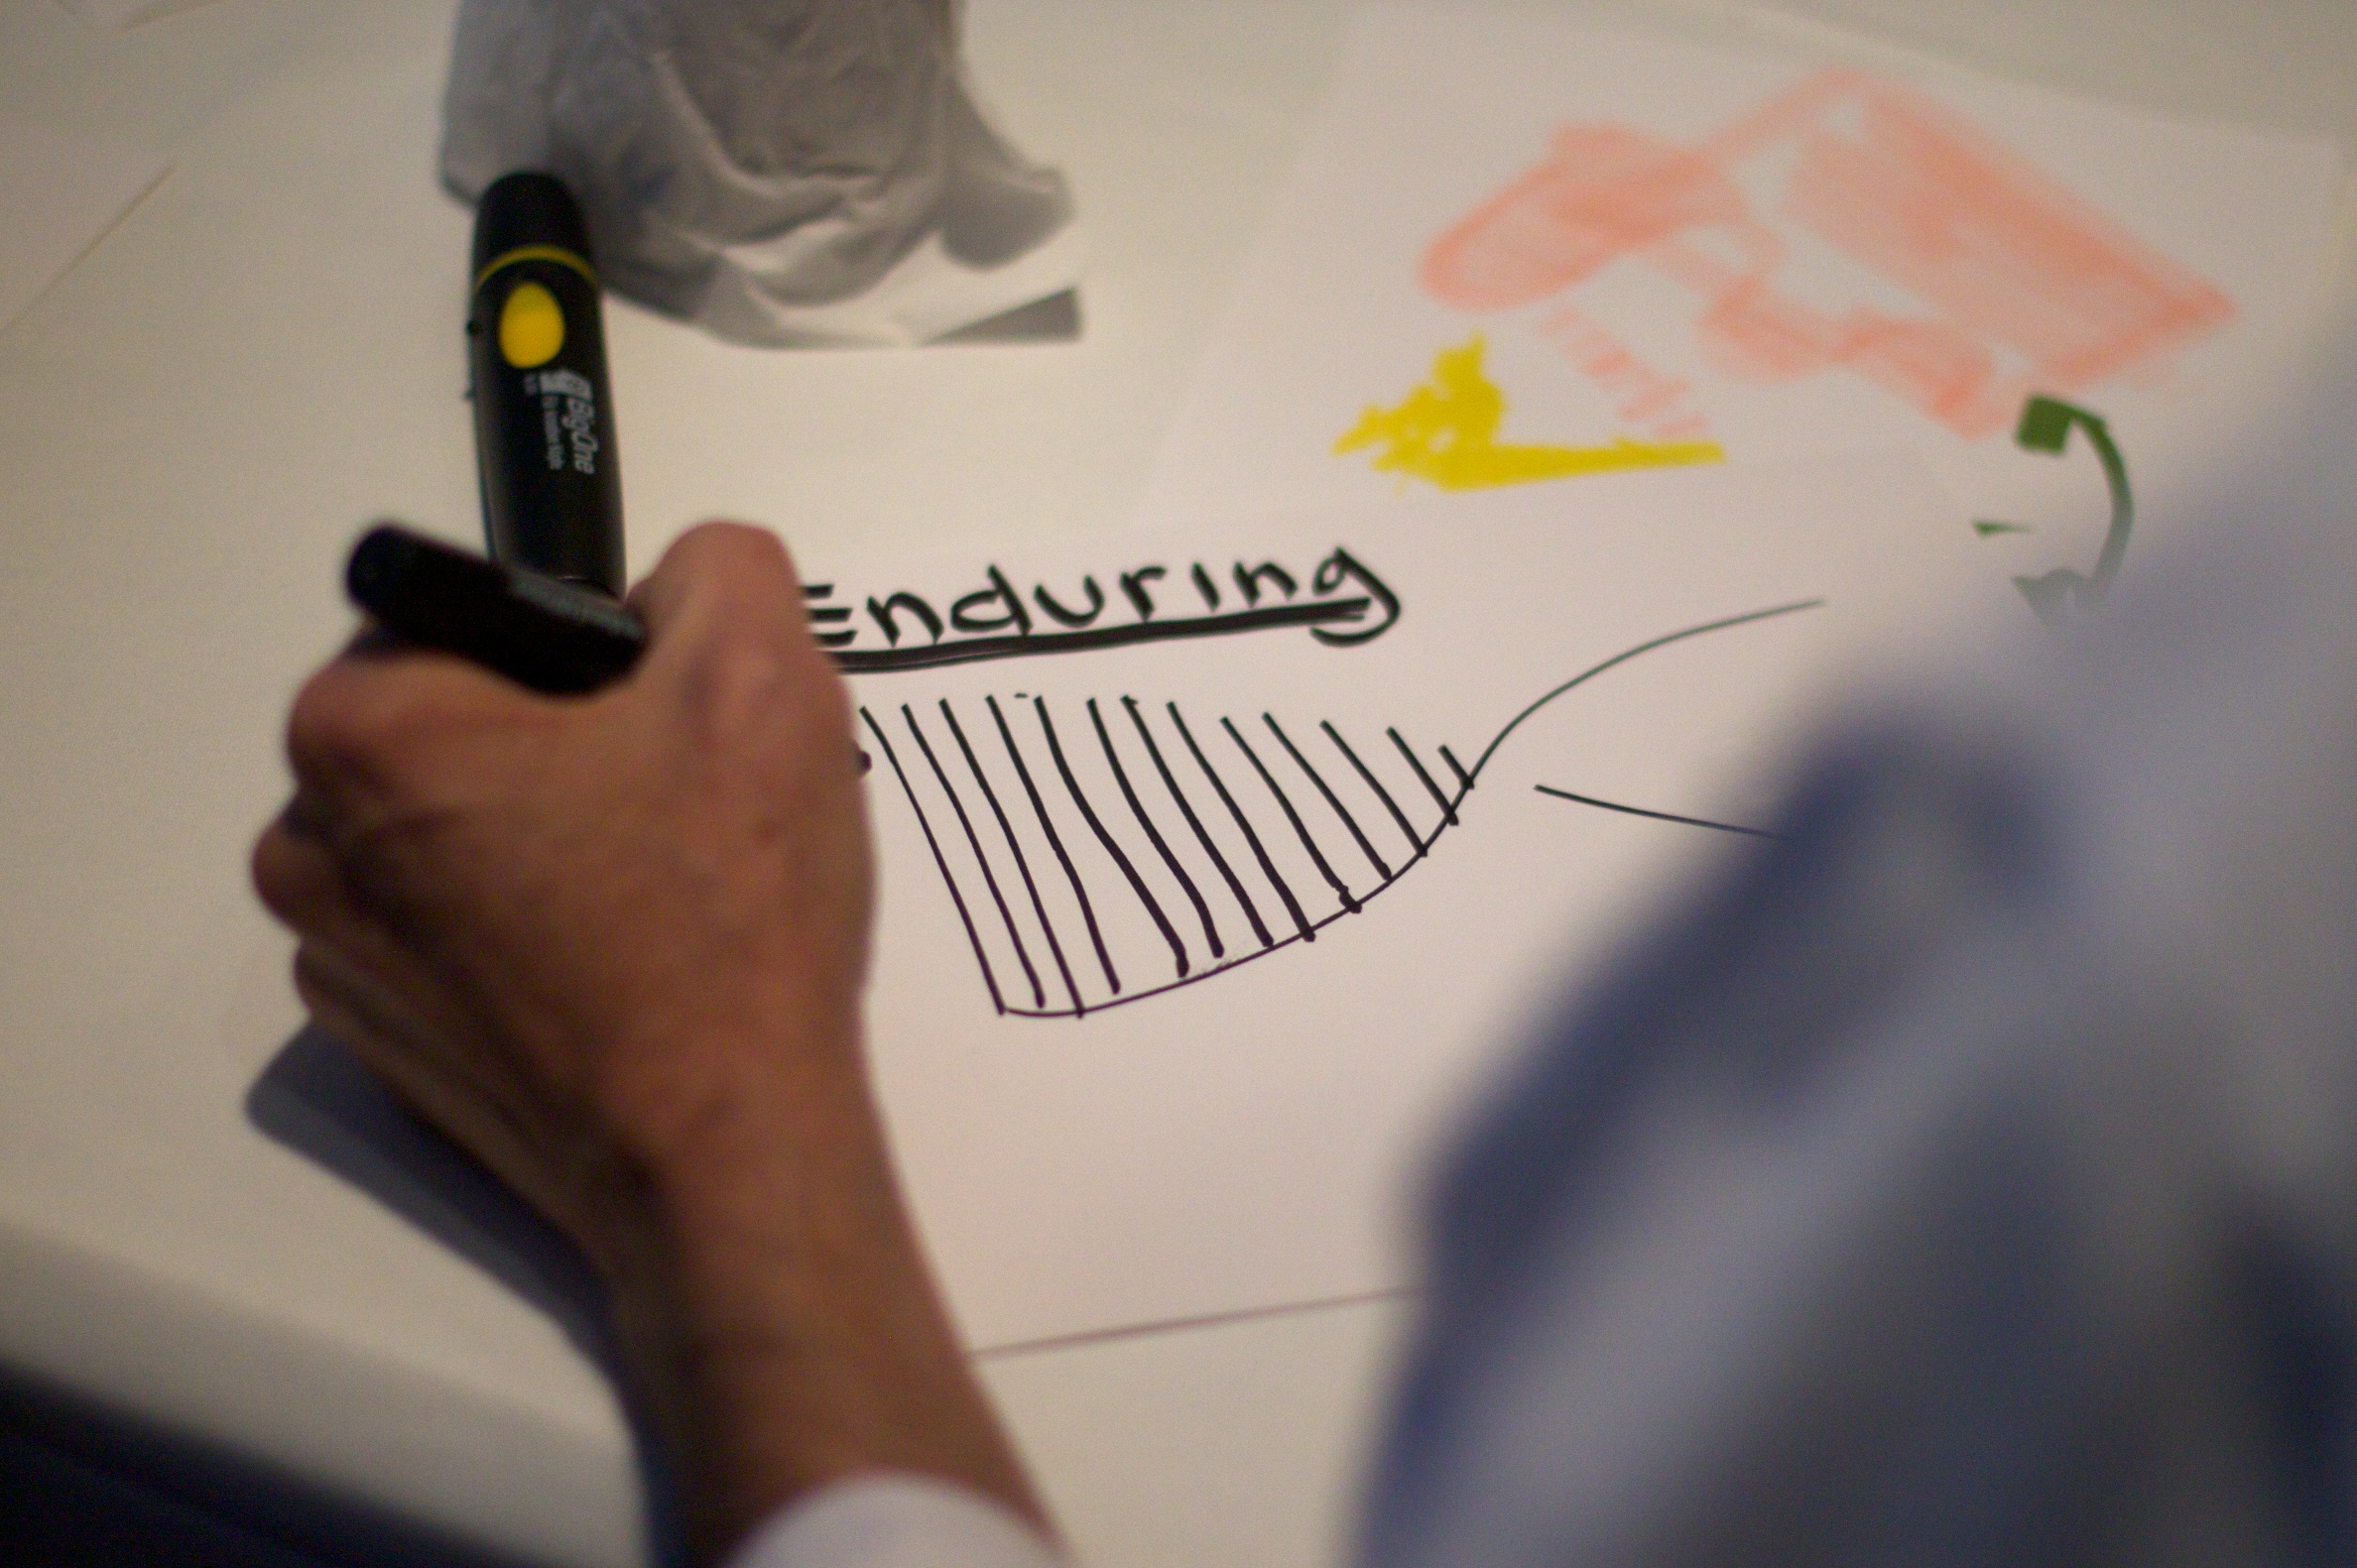
writing, hand, number, finger, art, sketch, drawing, calligraphy, shape, ifvp2010